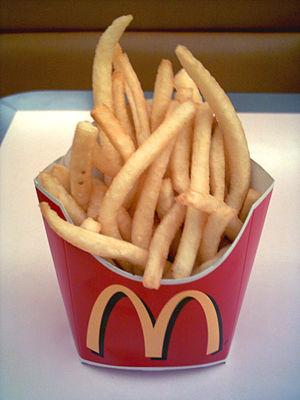
La fritabilité, ou « aptitude à la friture », est un indice de l’aptitude d'un lot de pommes de terre à la transformation en frites.